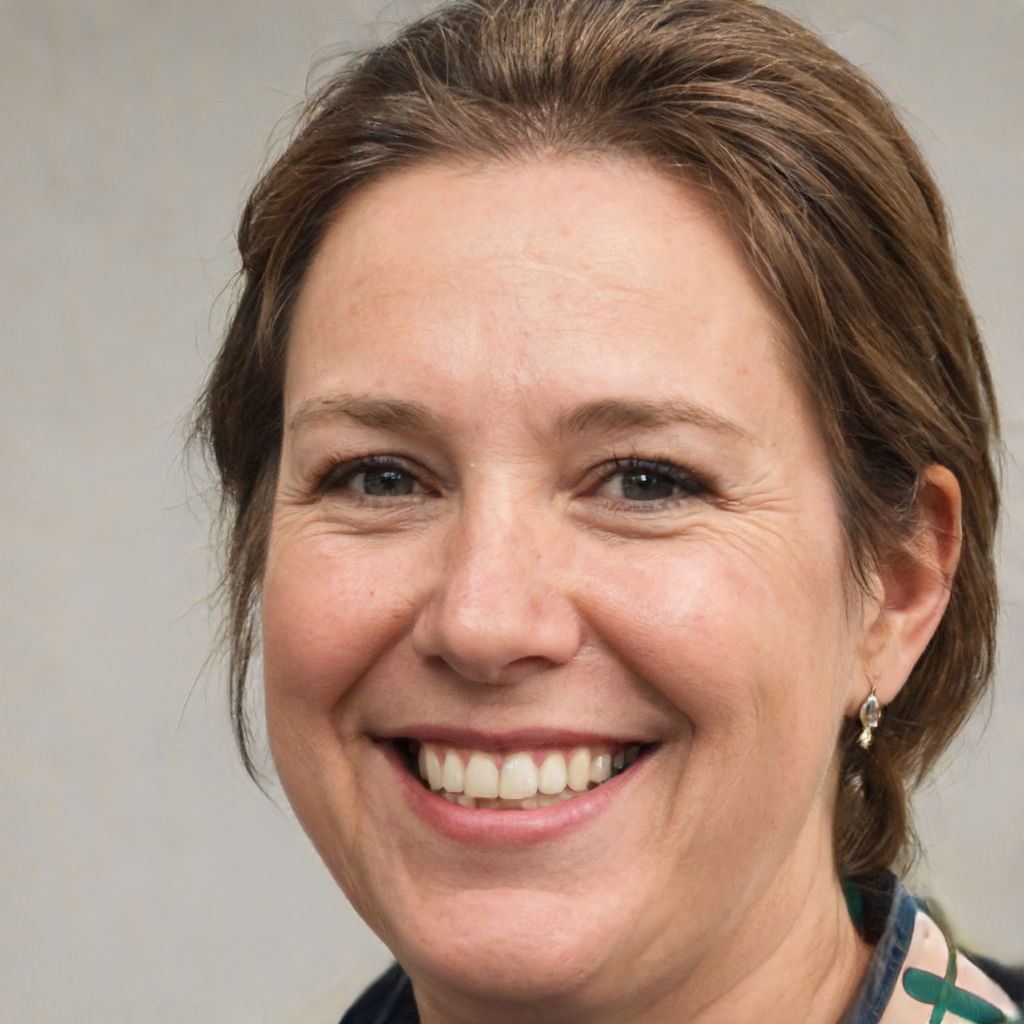
Gender: Female